Litany

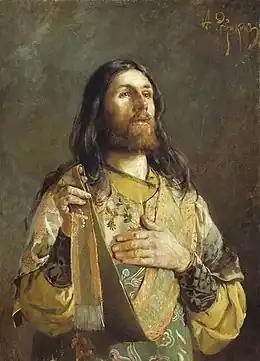
Andrei Ryabushkin's "The Deacon" (1888, Russian Museum, St. Petersburg). A deacon intones an ektenia clasping his orarion with the first three fingers of his right hand with which he makes the Sign of the Cross after each petition.

In the Eastern Orthodox and Byzantine Catholic churches, a litany is referred to as an "ektenia". There are numerous ektenias during the Byzantine divine services: the Divine Liturgy, Vespers, Matins, the Sacraments, and numerous other services.